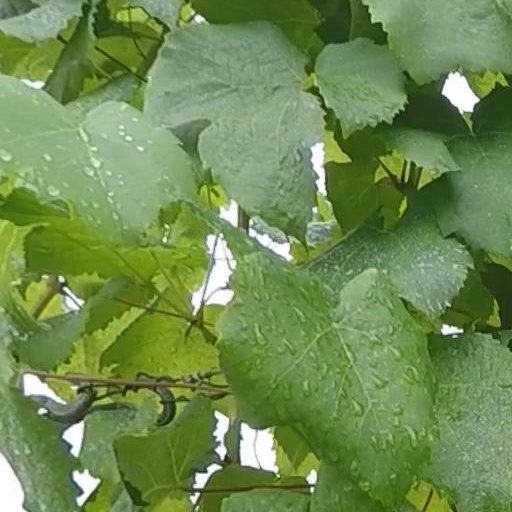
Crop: grape